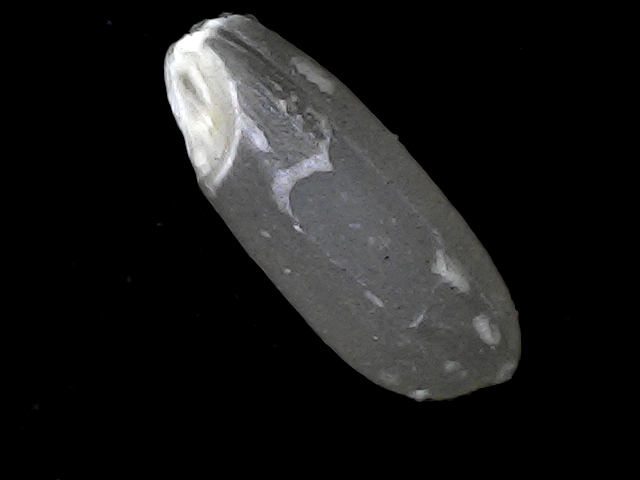
Rice variety: BD93